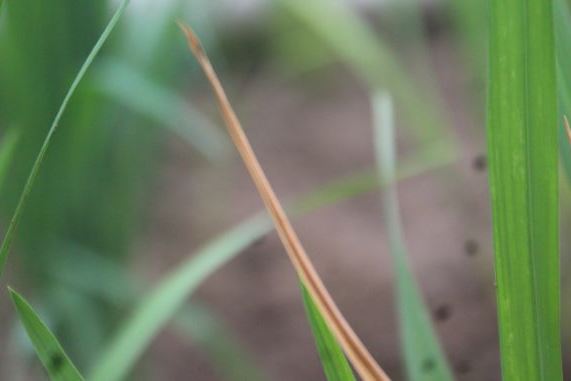
Disease: Tungro